Egisto Olivieri

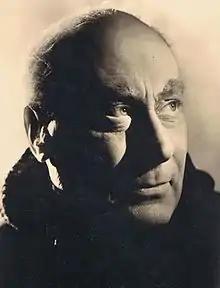

Egisto Olivieri (1880–1962) was an Italian stage and film actor. He appeared in more than forty films during his career including "The Little School Mistress" (1934). His final film appearance was in Vittorio De Sica's "Miracle in Milan" (1951)